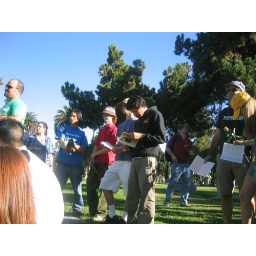
The two guys in the hats ended up winning the tournament. Konamouse is to the left of the blue shirted guy